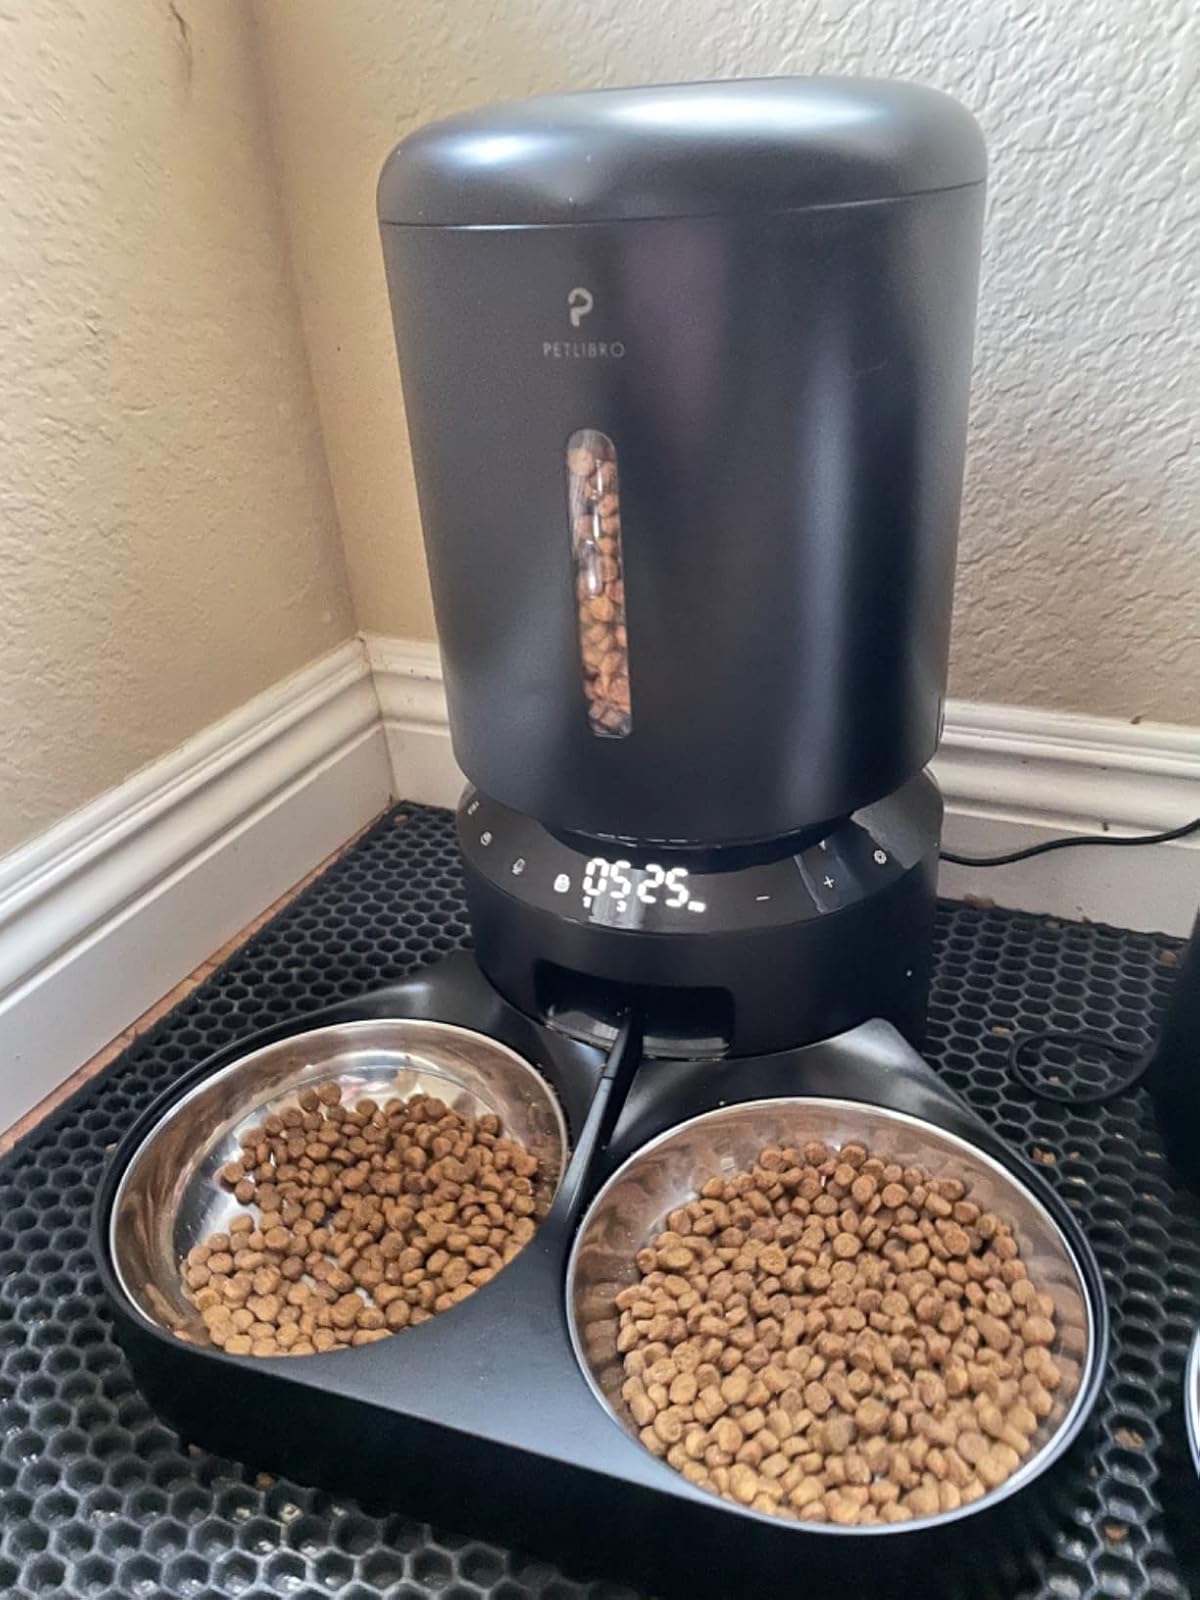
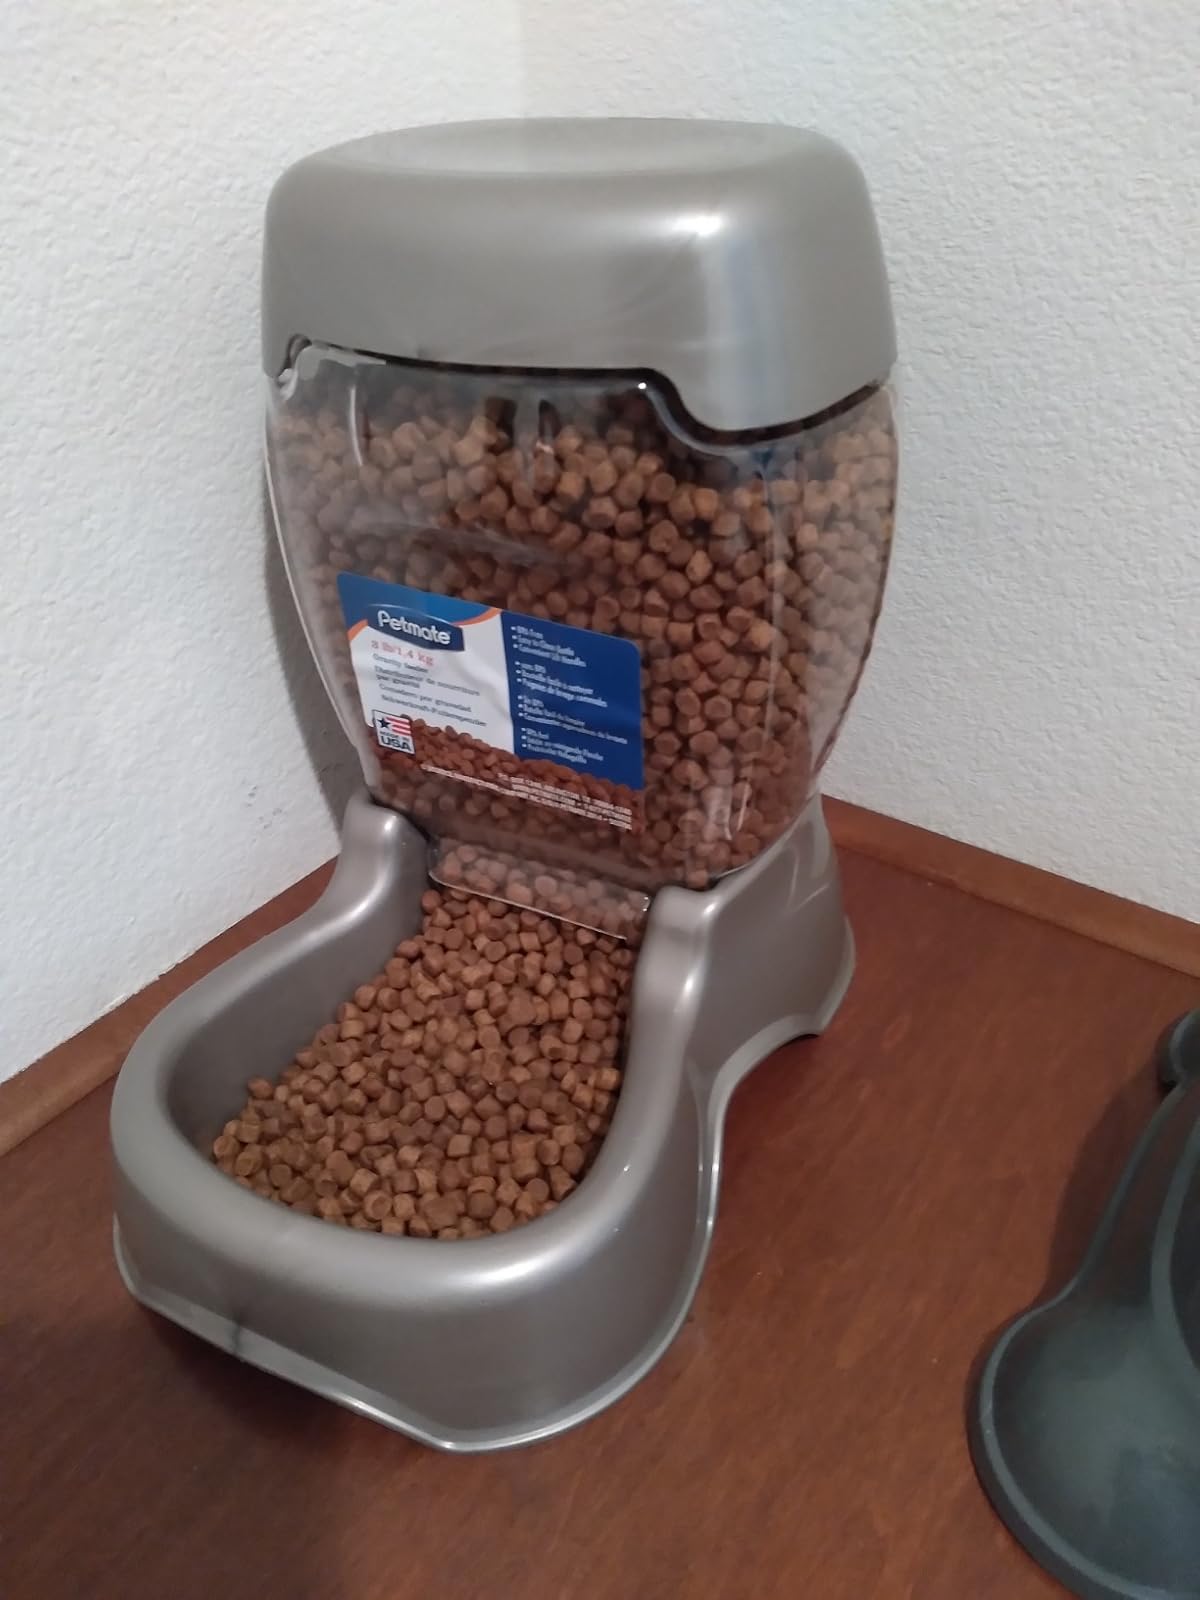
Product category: items_feeder
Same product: no